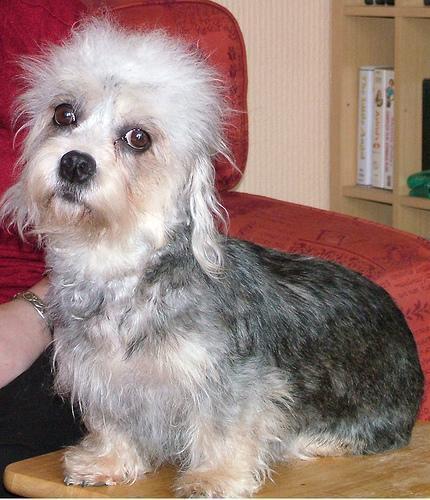
Dandie_Dinmont